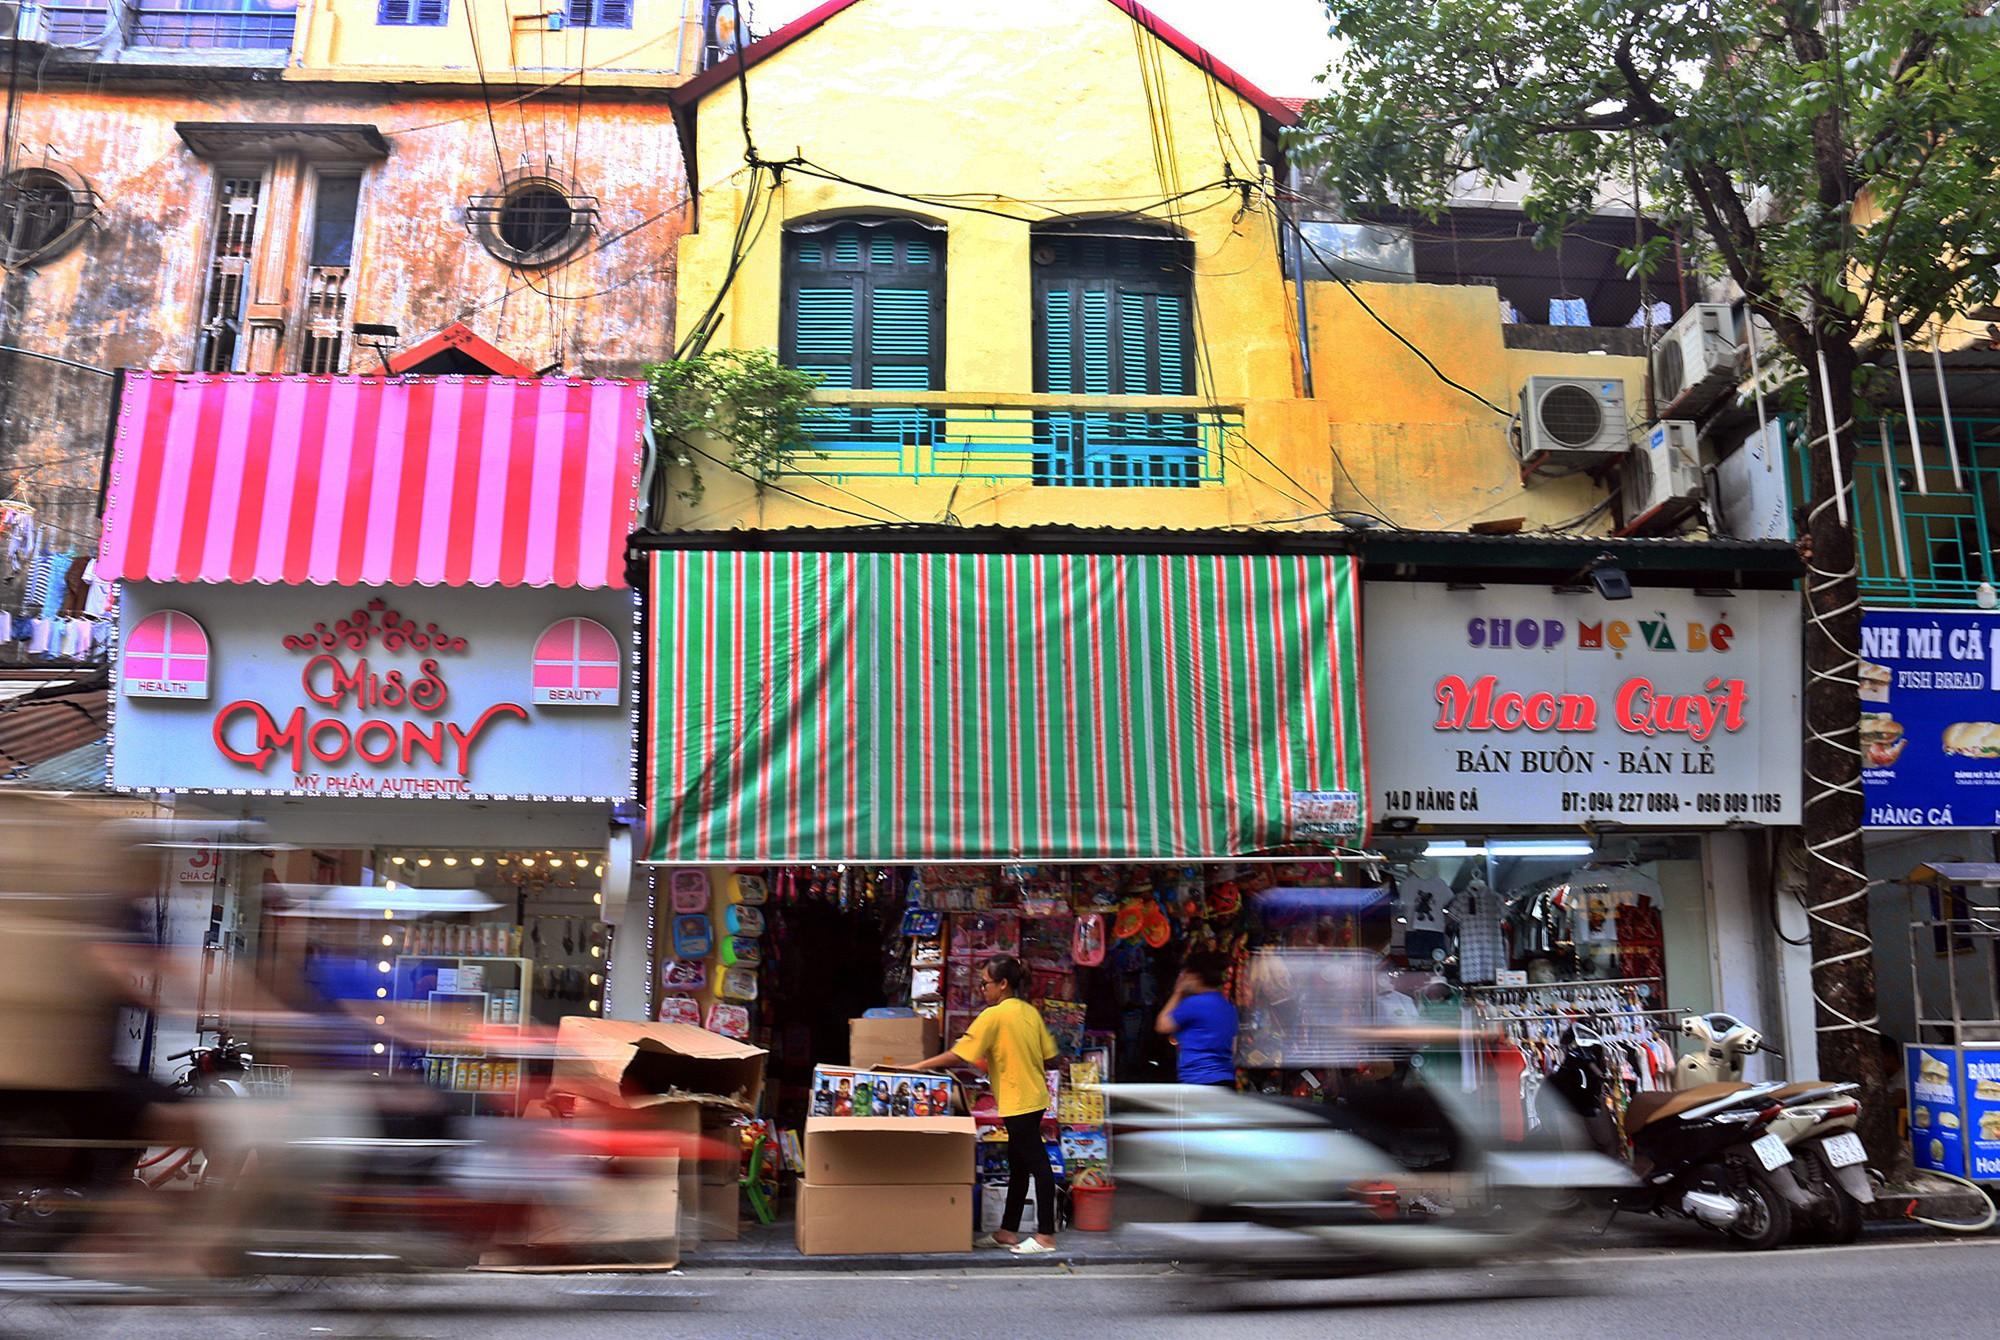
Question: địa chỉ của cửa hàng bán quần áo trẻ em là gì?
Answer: địa chỉ của cửa hàng bán quần áo trẻ em là 14d hàng cá